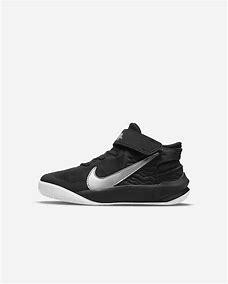
Brand: Nike
Model: Team Hustle D 10